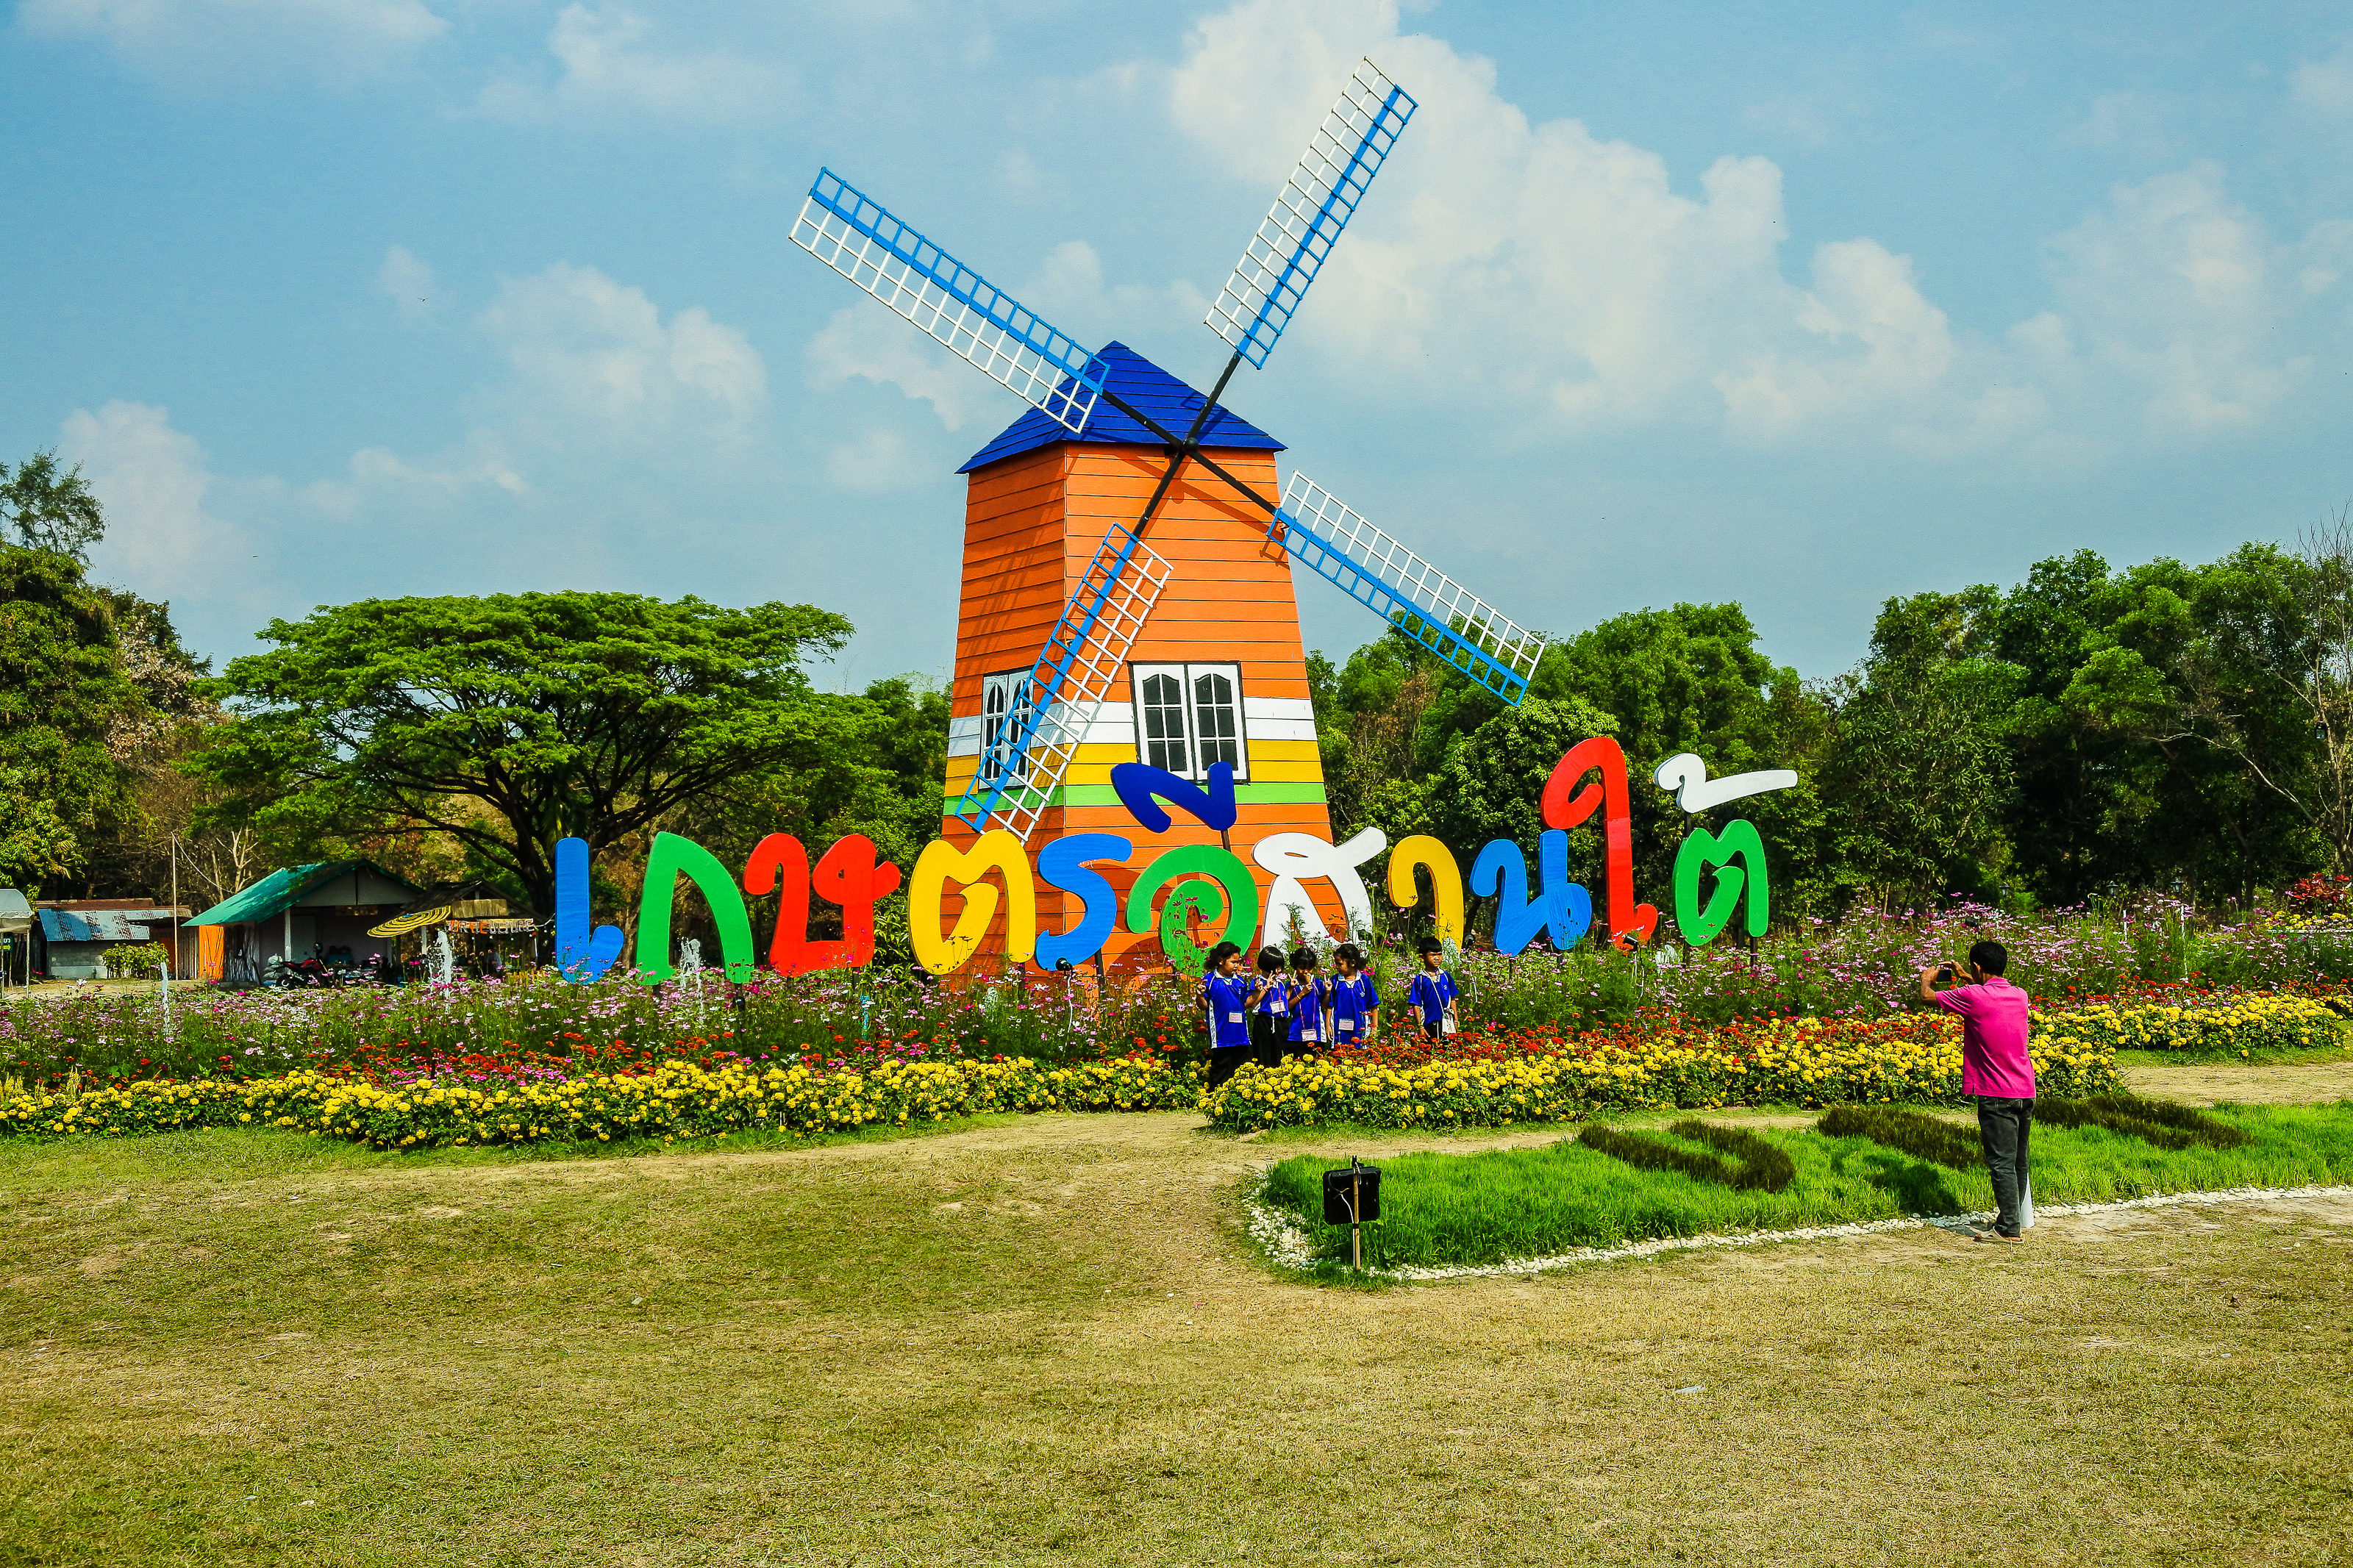
big, country, rural, isolated, historical, building, agriculture, rustic, white, farm, wood, landmark, architecture, energy, historic, old, european, windmill, retro, heritage, mill, stone, single, traditional, background, culture, granite, vintage, wings, wooden, closed, window, object, wind, wheel, sky, grassland, grass, tree, automotive wheel system, summer, leisure, rural area, tourism, park, plant, meadow, vacation, pole, land lot, cloud, landscape, tourist attraction, meteorological phenomenon, botanical garden, wind turbine, flower